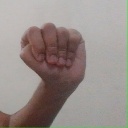
अक्षर: ठ